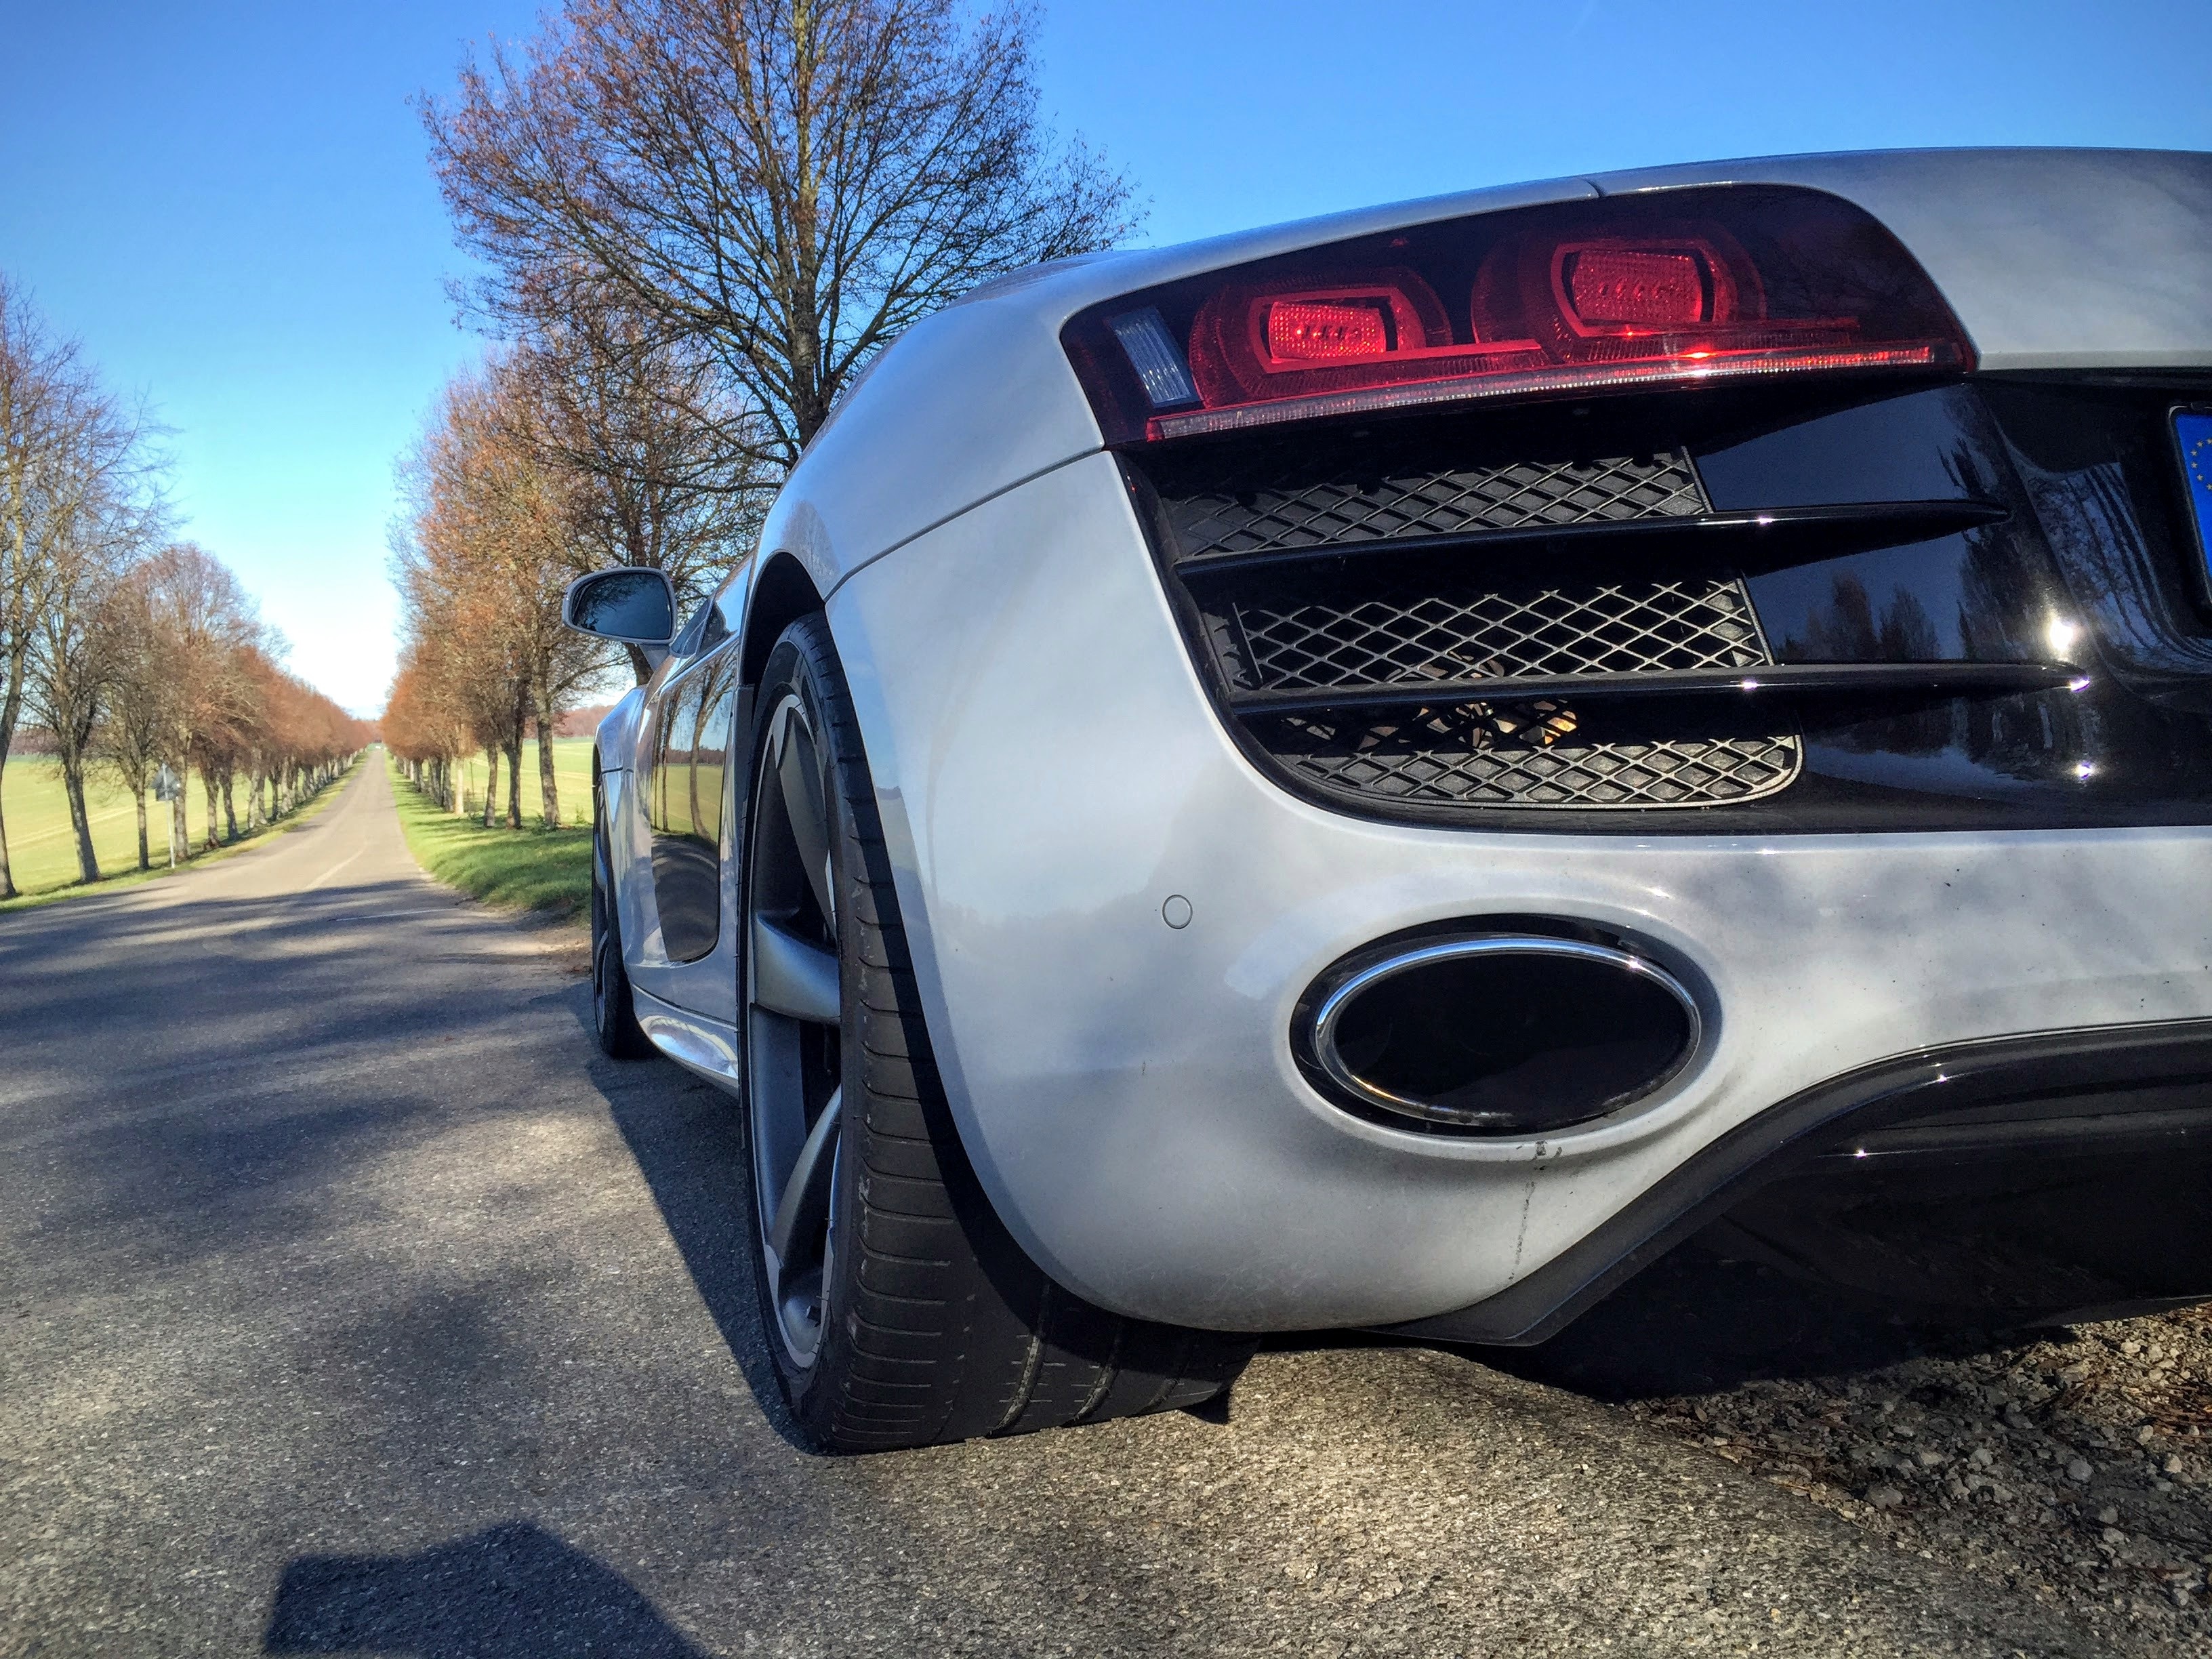
landscape, sky, sun, road, car, wheel, perspective, spring, direction, vehicle, blue, sports car, bumper, trees, supercar, avenue, audi, coupe, fast, opportunity, r8, v10, land vehicle, audi r8, automobile make, automotive exterior, automotive design